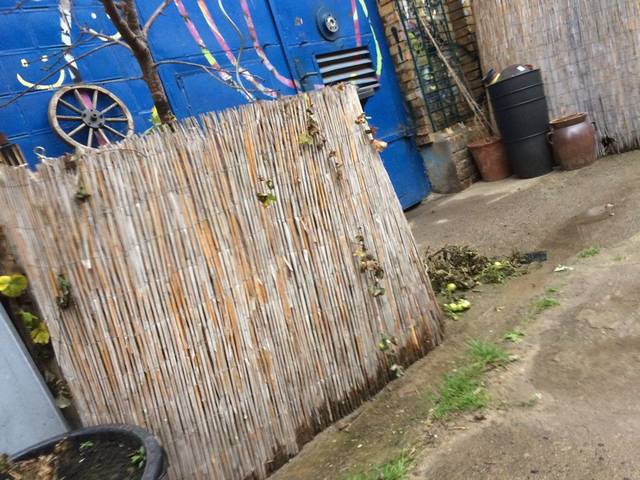
Region: Germany
Coordinates: 52.507, 13.453